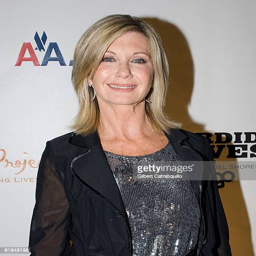
pop artist attends the premiere